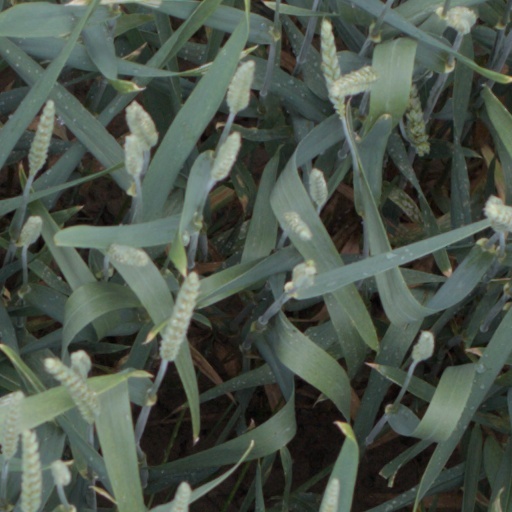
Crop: wheat